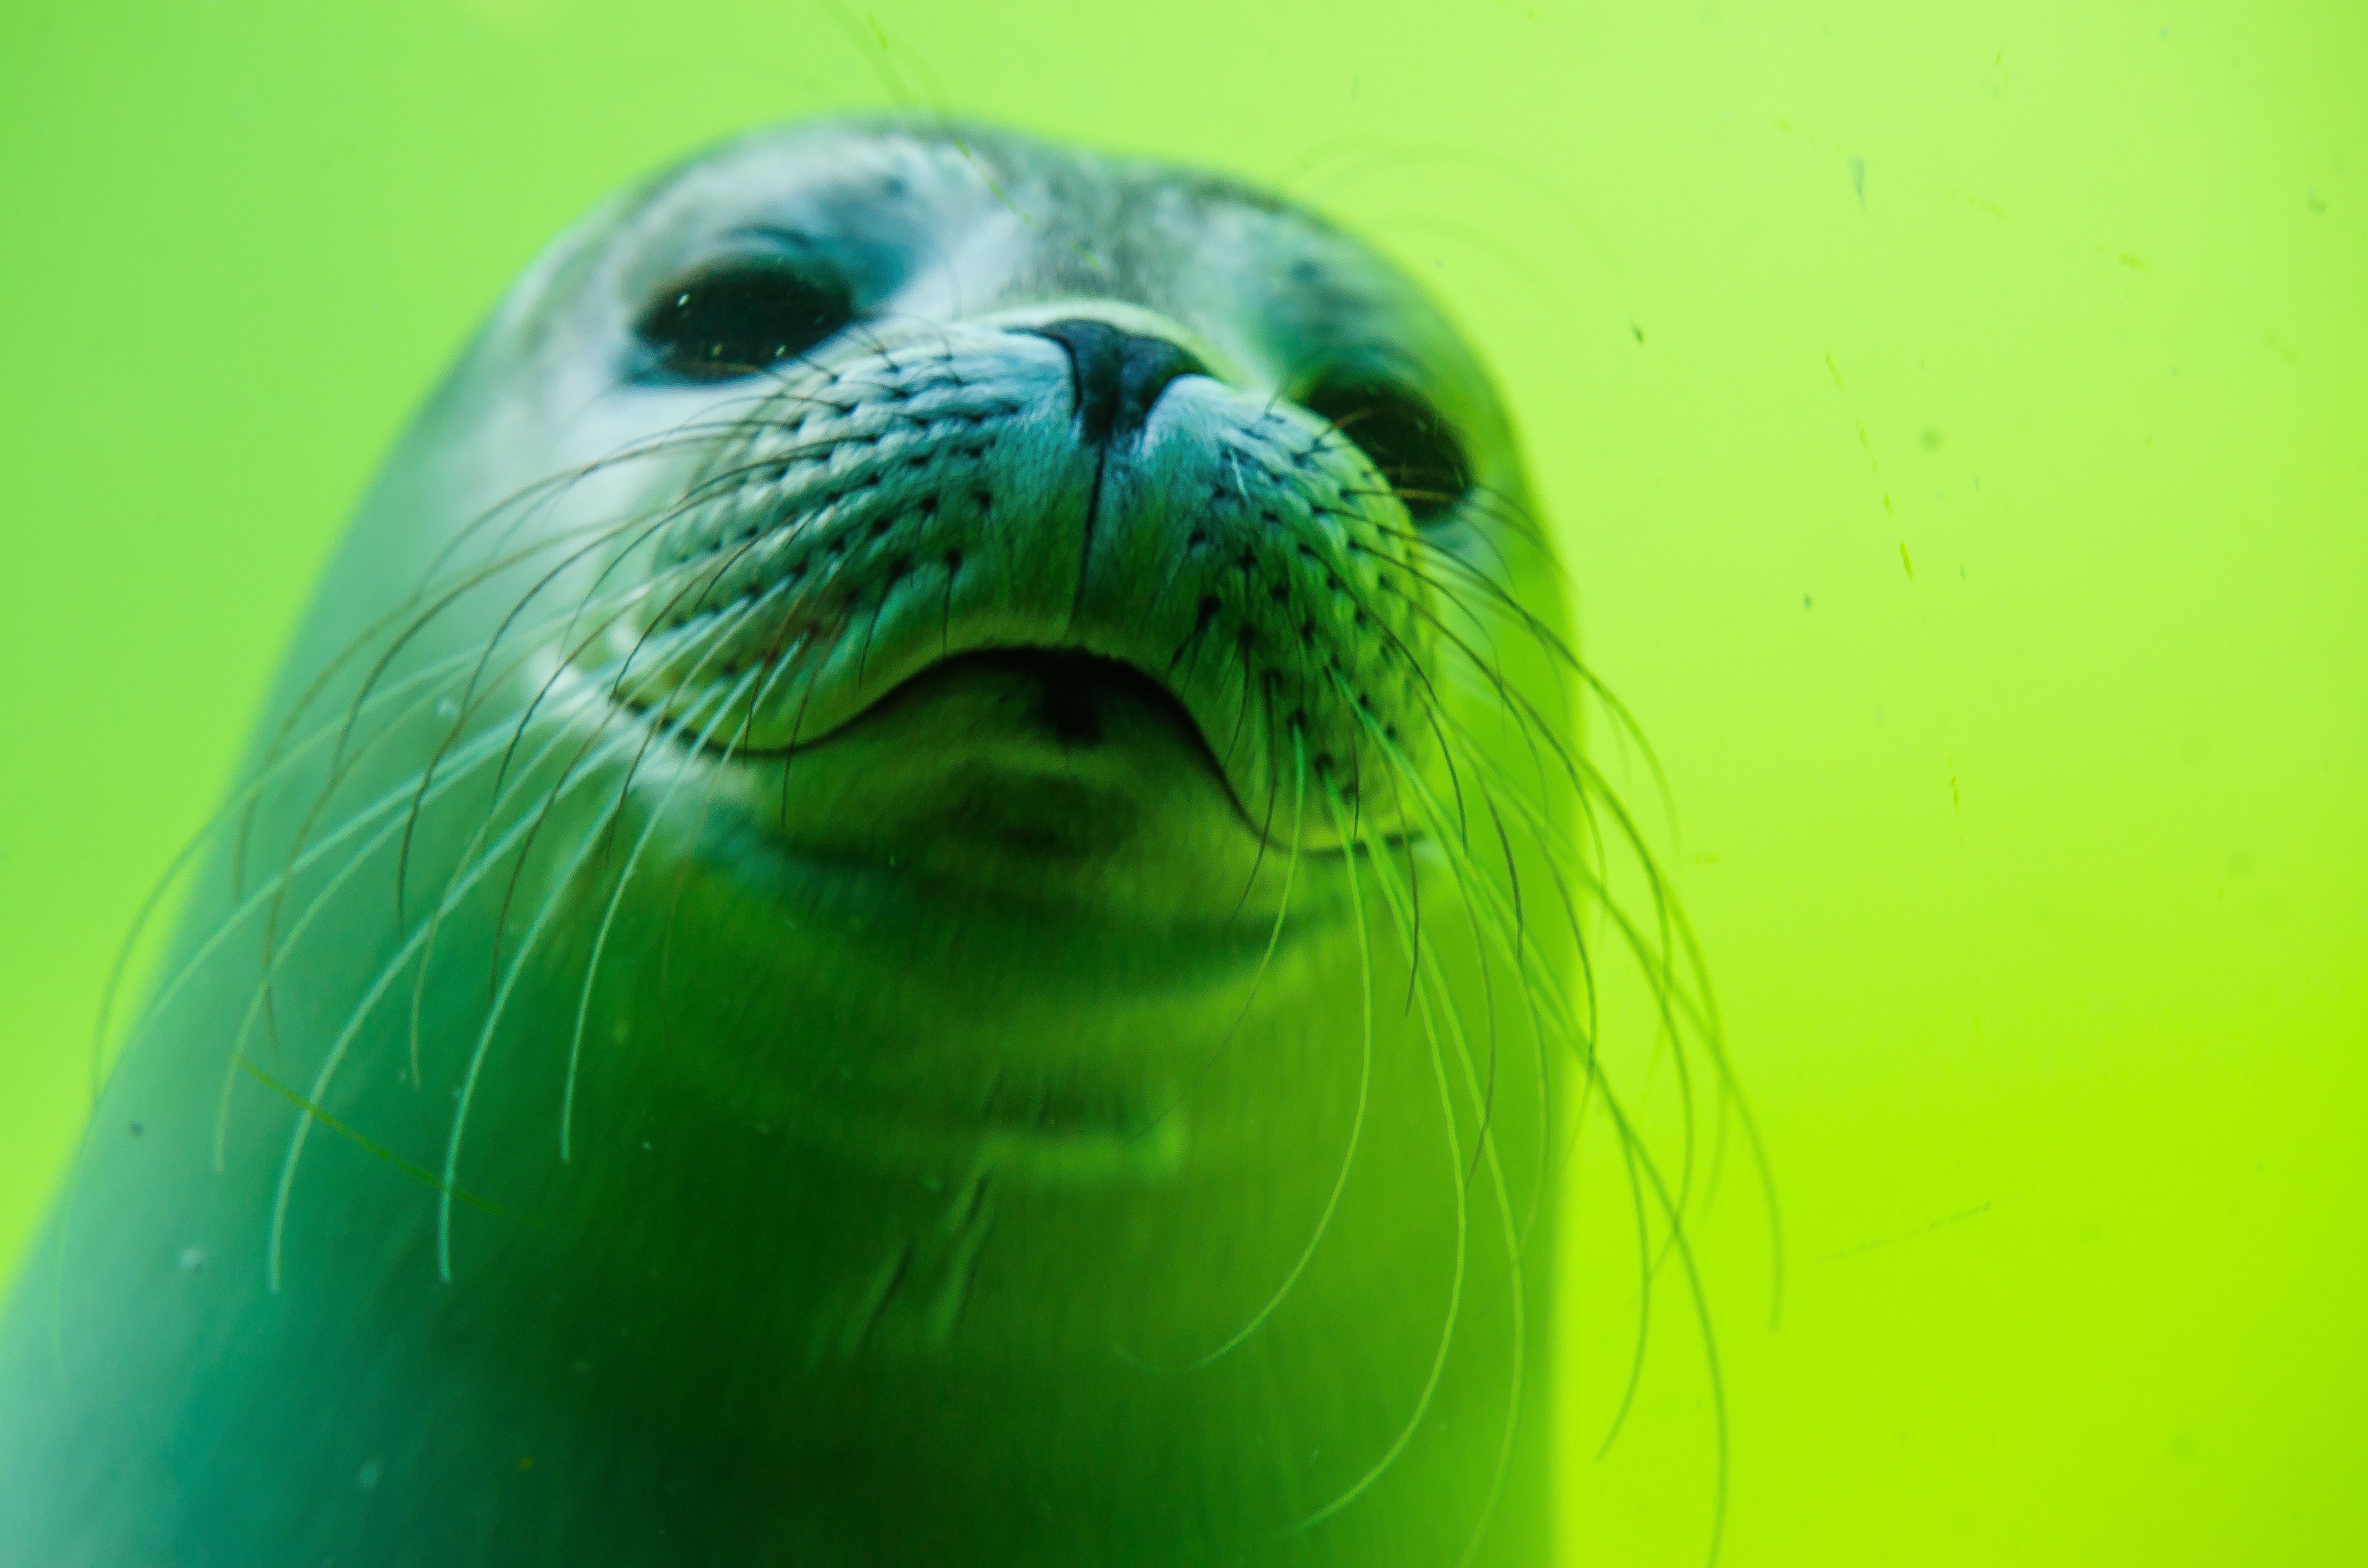
sea, water, cute, diving, underwater, swim, green, beak, biology, mammal, seal, fauna, sea lion, marine life, close up, crawl, seals, vertebrate, animal world, north sea, underwater world, meeresbewohner, organism, harbor seal, water creature, sea animals, marine mammal, seal baby, white robbe, marine biology